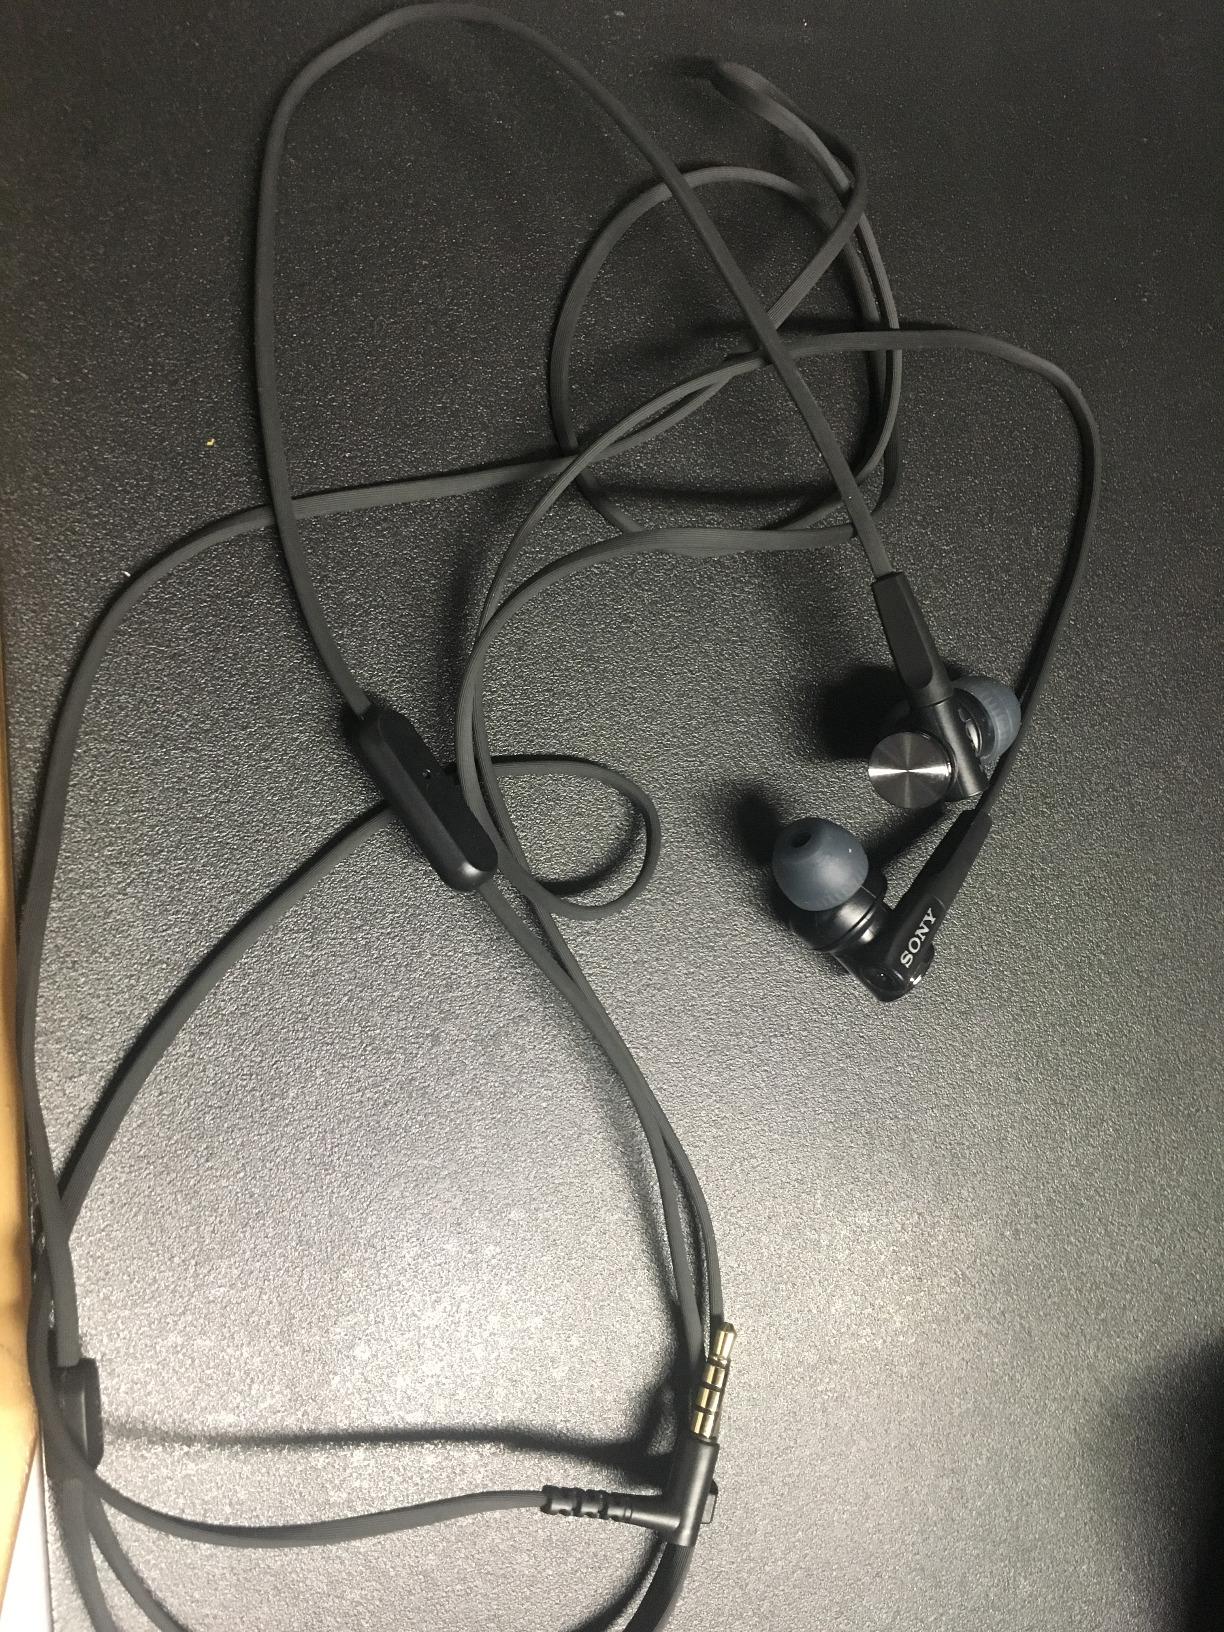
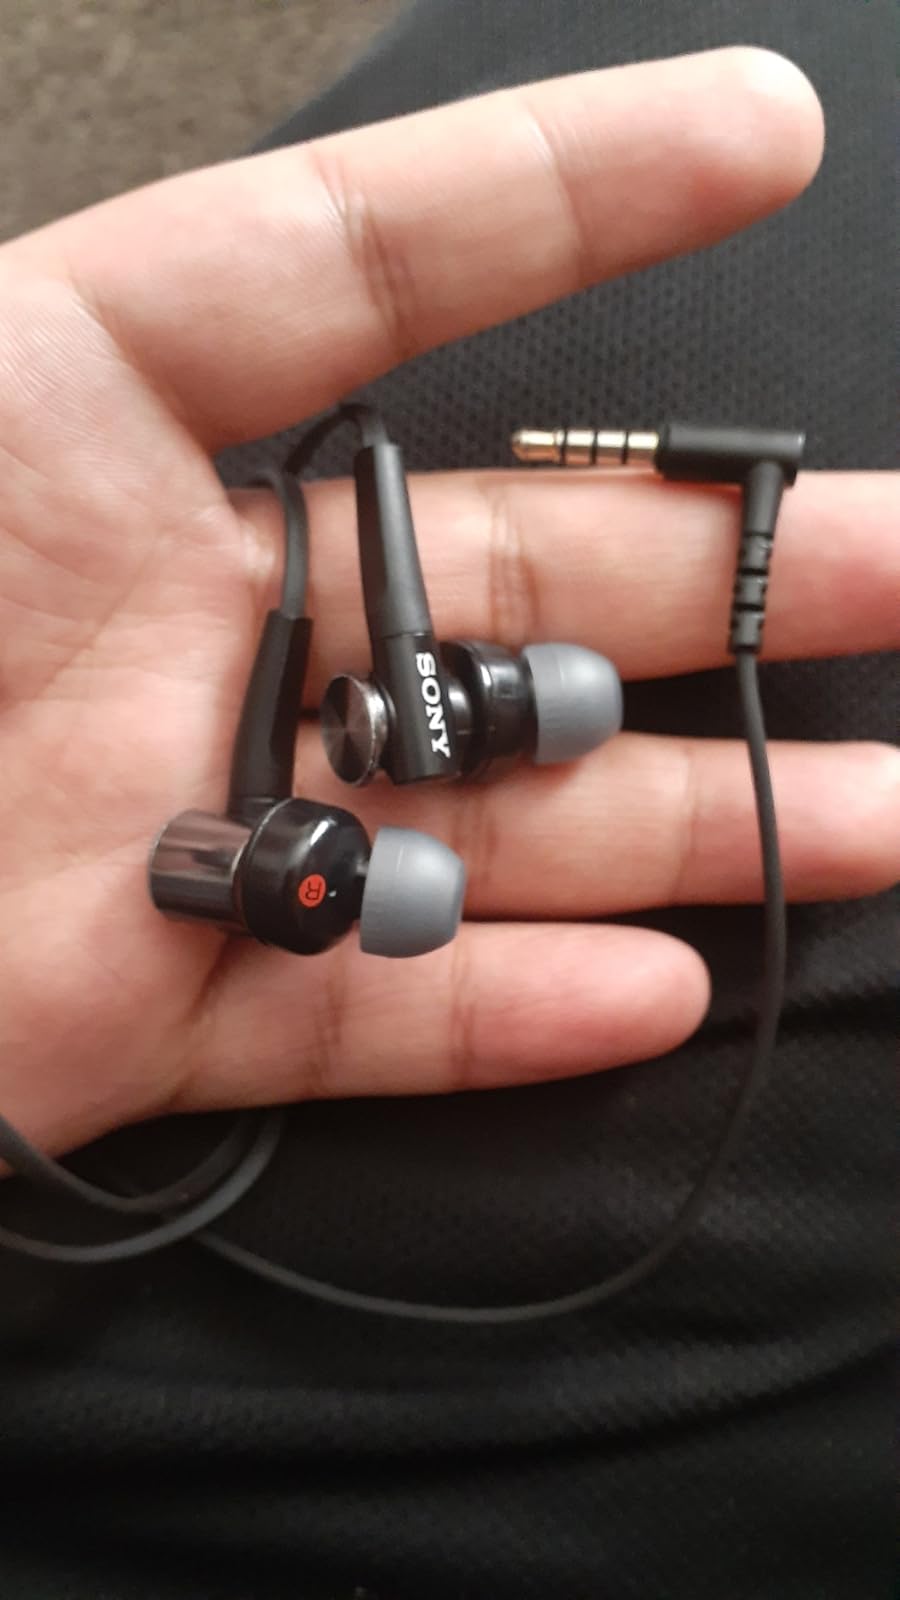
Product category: headphones
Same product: yes